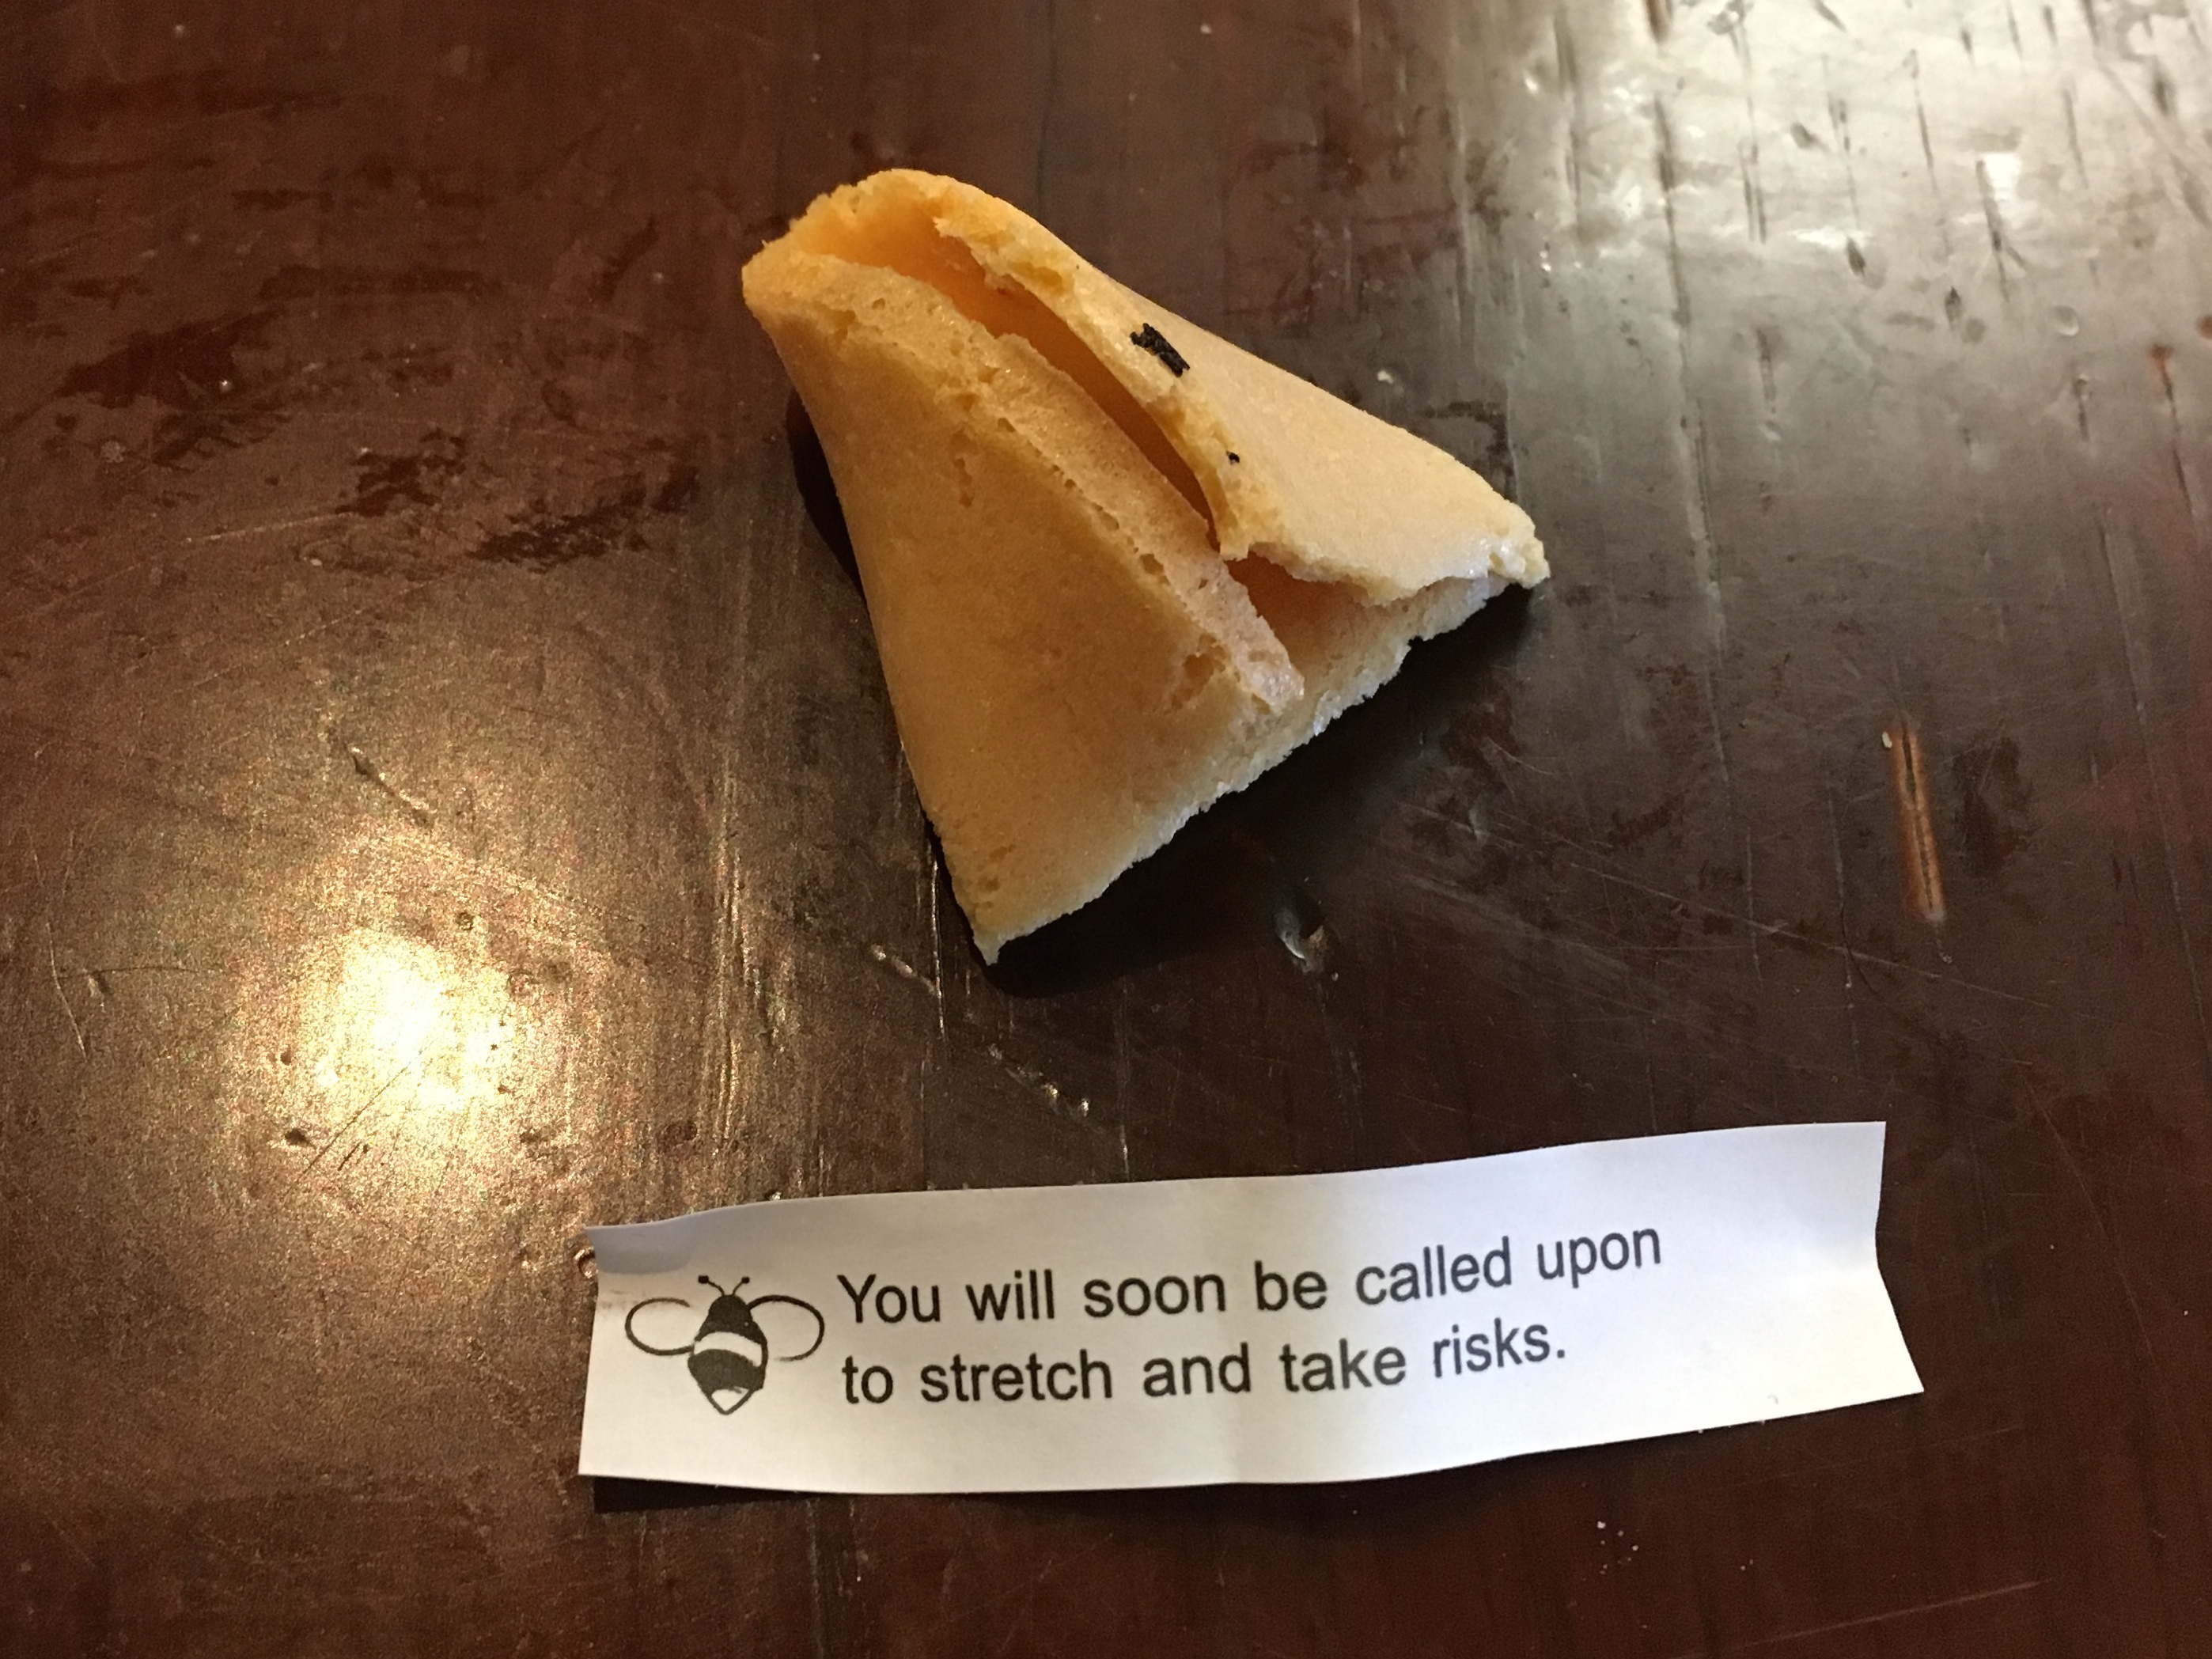
wood, food, baking, dairy product